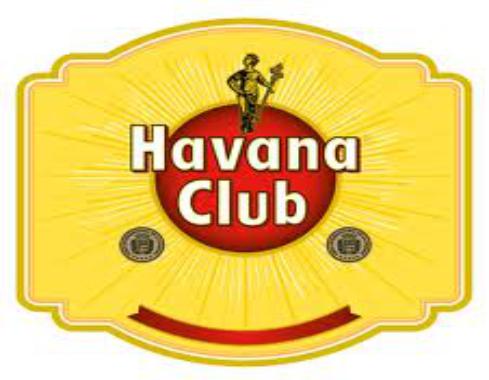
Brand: Havana Club
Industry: Necessities